San Pietro (creek)

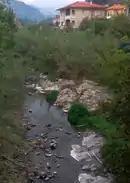
The creek in Diano San Pietro

The creek is formed close to the village of Evigno (comune of Diano Arentino) from the union of several streams descending the south-eastern slopes of monte Torre (990 m). Going SSW, a direction the creek will keep till to its mouth, it reaches Diano San Pietro where it gets from the left rio Beste, its main tributary. San Pietro watercourse marks for a long stretch the border between the comuni of Diano Castello (West side) and Diano San Pietro. Not faraway from its mouth, which is located in comune of Diano Marina, the San Pietro is crossed by Genoa–Ventimiglia railway, Autostrada dei Fiori and State highway nr.1 ("Via Aurelia").